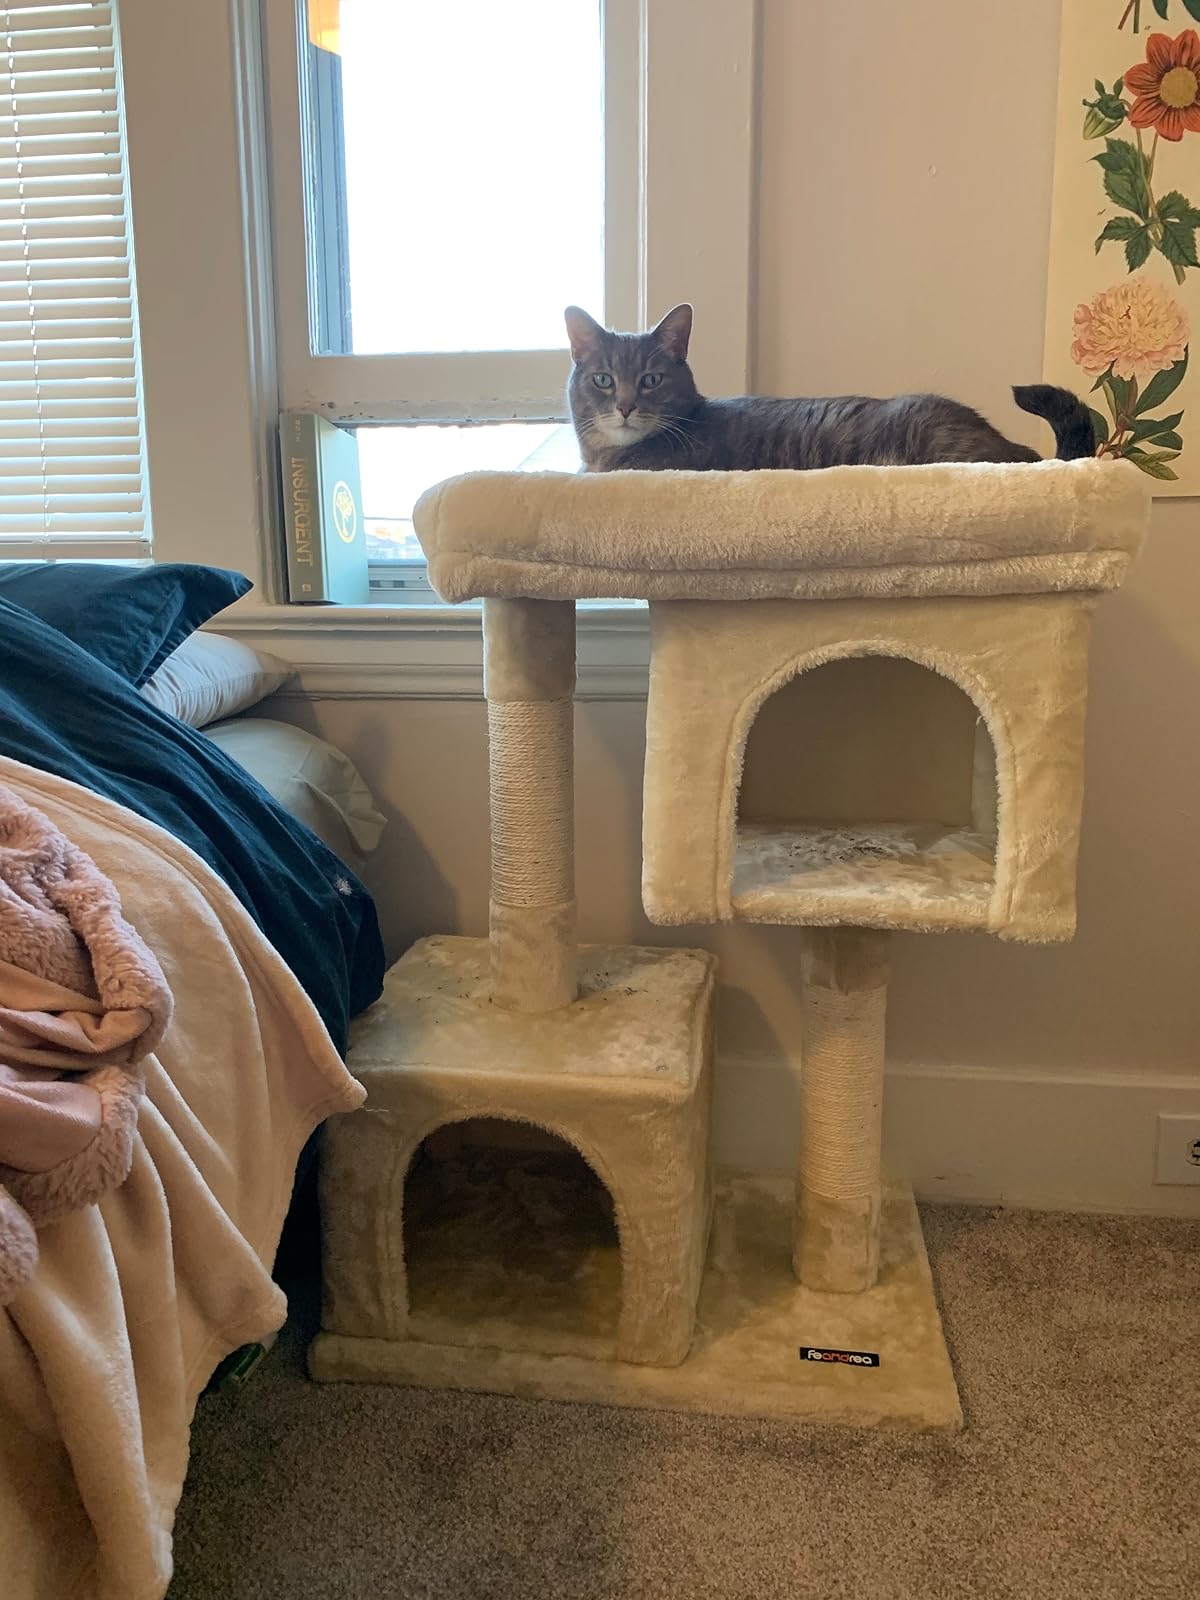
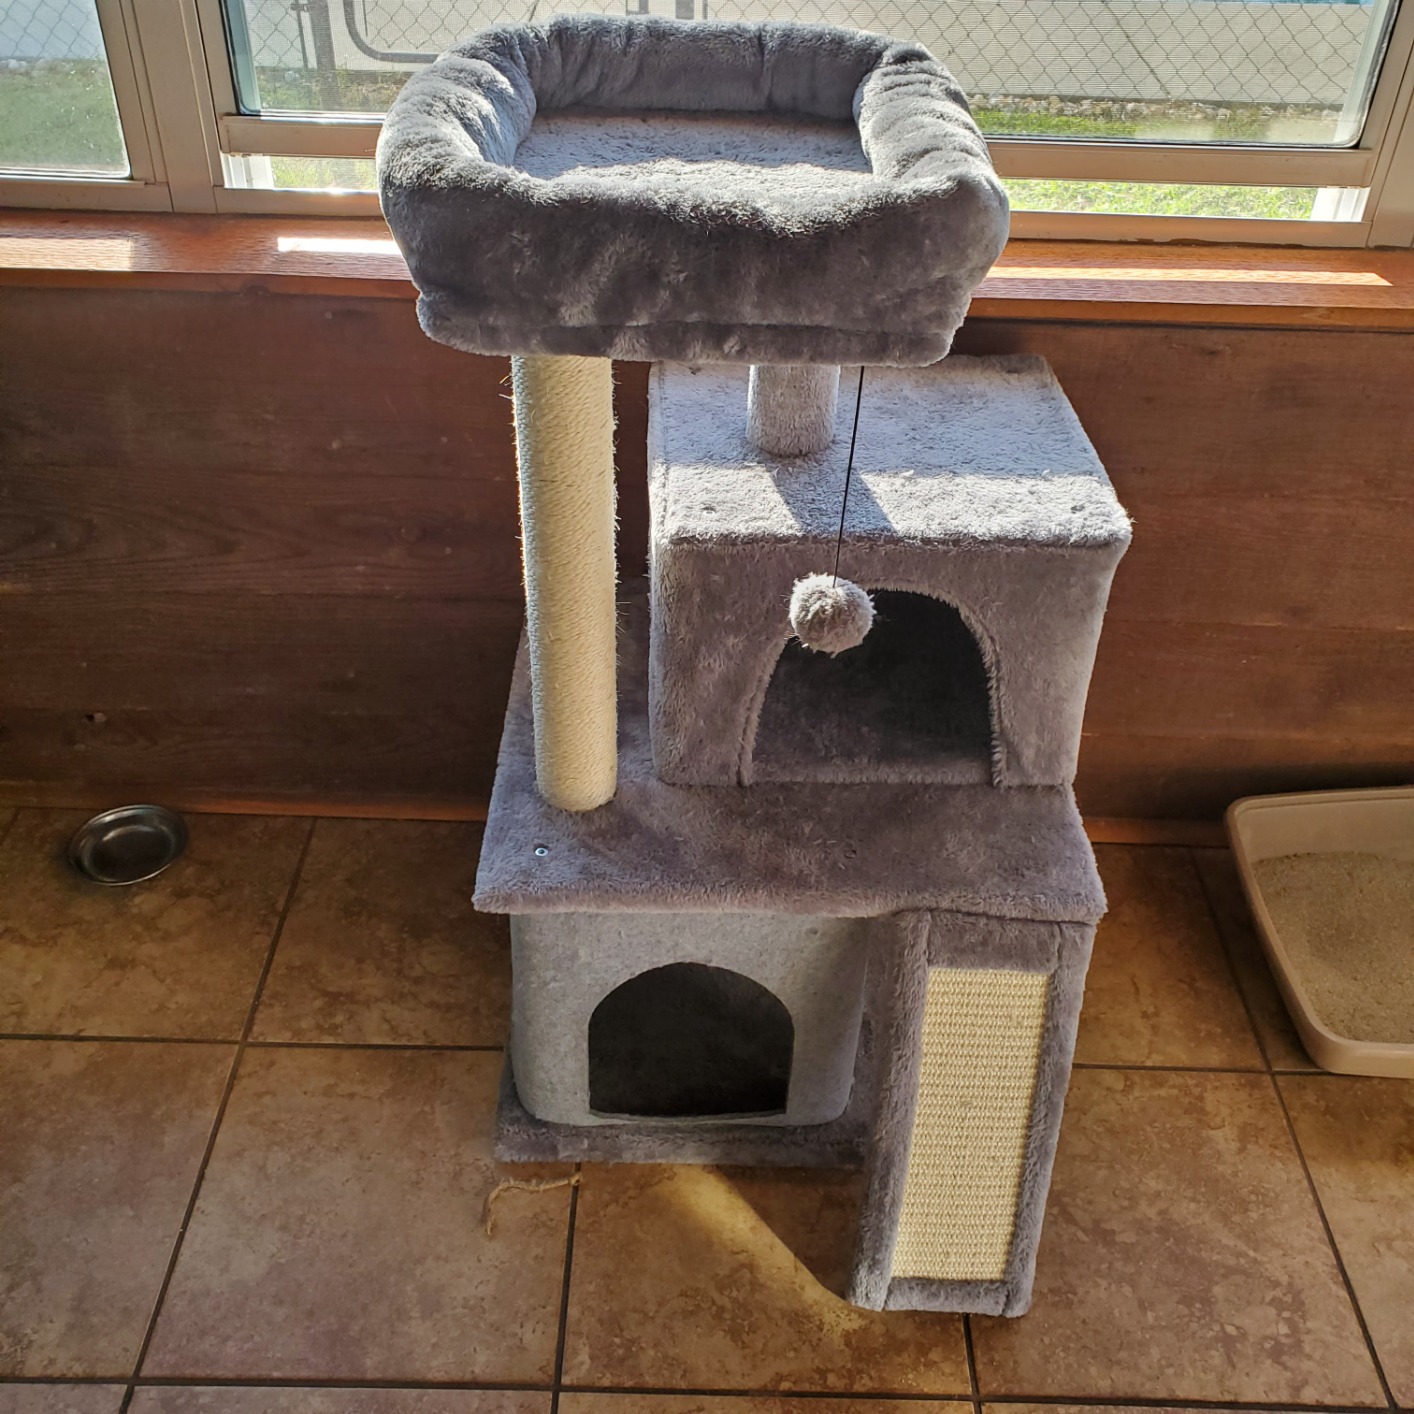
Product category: items_cat tree
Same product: no